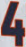
Number: 4